Junkers Jumo 222

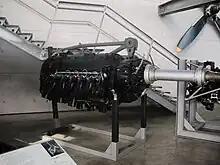
A DB 610 "power system" for comparison with the Jumo 222

The comparison was even more favourable against other high-power engines under development. One such was the BMW 802 18-cylinder radial, an enlarged version of their highly successful 14-cylinder BMW 801. However, work didn't start until 1939, and while promising, it weighed and was only first run in 1943. BMW also tried putting two 801 radials together in the BMW 803, which was not successful. Then there was the cumbersome DB 606, the first-ever "high-output" powerplant developed in Germany, consisted of two DB 601's mounted to a single reduction gear case on their front ends, that delivered with a weight of , and was ft) in size. Their troubled use and deficient installation design in the He 177A, Germany's only heavy bomber aircraft to see production and front-line service, prompted "Reichsmarschall" Hermann Göring to derisively label them in the late summer of 1942 as "welded-together engines".